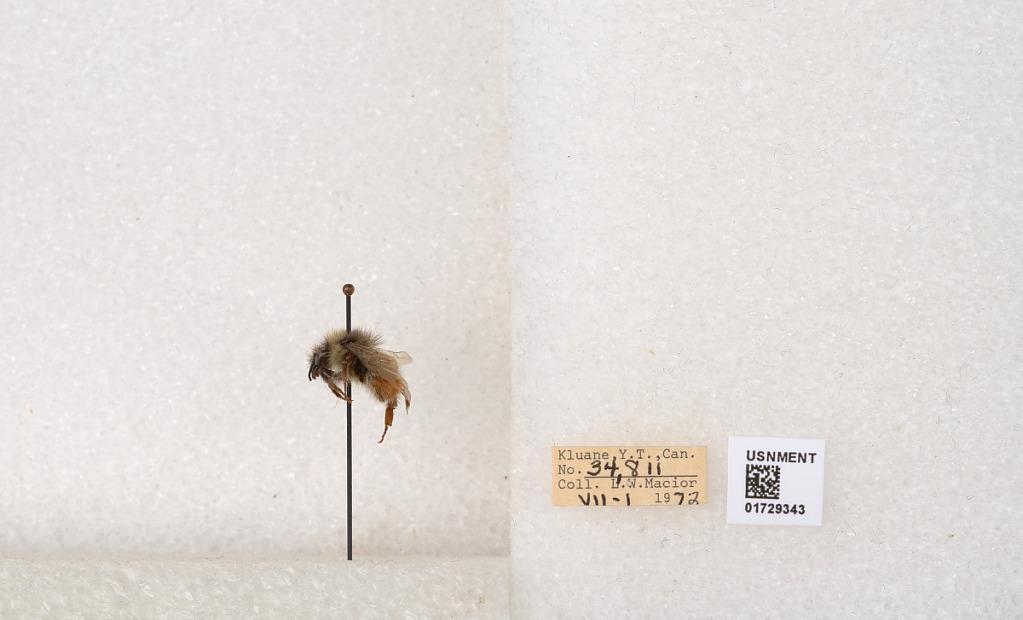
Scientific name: Bombus flavifrons Cresson
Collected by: L. Macior
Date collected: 1972-7-1
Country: Canada
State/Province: Yukon Territory
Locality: Kluane National Park and Reserve
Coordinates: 60.7493, -139.504